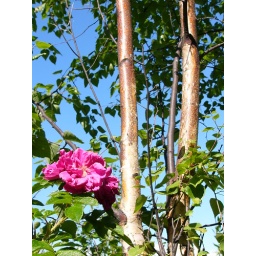
A flower and some trees in Anchorage. Odd, because the photo looks tropical to me.